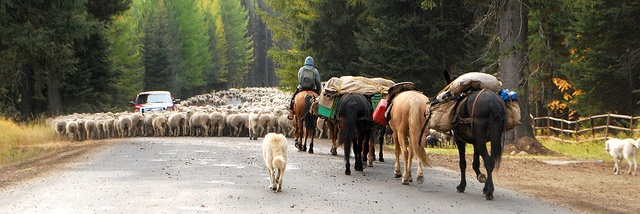
A man on a horse with several pack horses and a dog behind a very large flock of sheep on the road
A man, two dogs and three horses herding a large flock of sheep.
A sheepherder riding a brown horse with several horses trailing.
A herd of animals are covering the entire road.
A large herd of sheep walking down a road followed by a man and a few horses.